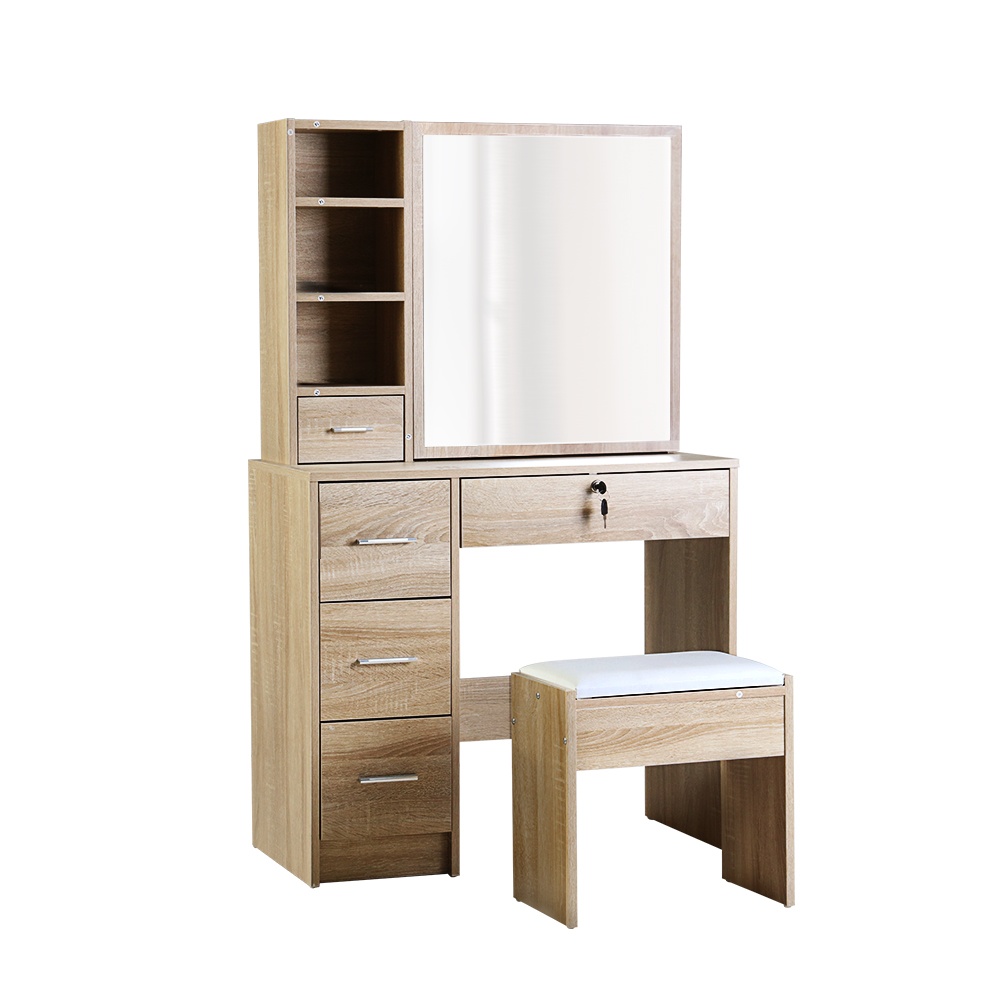
Artiss Dressing Table Stool Set Slide Mirror Makeup Vanity Desk Chair Drawer Oak
Looking to add a stylish and contemporary touch to your bedroom? Treat yourself with our Artiss sliding mirrored dressing table set. Combining aesthetics, functionality and design, the dressing table set makes a stylish upgrade to your bedroom. It comes with a big sliding mirror, a spacious tabletop, and a chic thick-padded dressing stool. For sure, nothing's better than having the luxury to sit down at a dressing table and get ready with all your makeup essentials at hand. The dressing table has five spacious storage drawers, three open shelves and three hidden storage shelves. Show off your luxurious collection with the open shelves, keep your eye-catching makeup boxes on the tabletop, keep safe your precious jewelry in the lockable drawer, and store the rest of your beauty collection in the drawers and hidden shelves. Perfect for keeping everything organized and mess-free. Not least, it also has ample legroom so that you can sit comfortably and create those head-turning looks. Modernistic and elegant, our Artiss sliding mirrored dressing table set is sure to make a difference in your everyday living. Purchase now! Features Eco-friendly particle board frame Space-saving Lockable drawer Hidden 3-tier storage Three open shelves Five spacious drawers Sleek handles Thick padded stool Easy to clean Easy to assemble One-directional sliding mirror Specifications: Brand: Artiss Material: Particle board with PVC edge Finish: Melamine Thickness: 15mm Dressing table overall dimensions: 80cm x 38cm x 131.5cm Stool overall dimensions: 40cm x 24cm x 39.5cm Colour: Oak Assembly Required: Yes Number of packages: Two Package Content 1 x Artiss Dressing Table 1 x Artiss Dressing Stool 1 x Assembly Manual
Brand: Loftysale
Category: Furniture > Cabinets & Storage > Vanities > Bedroom Vanities